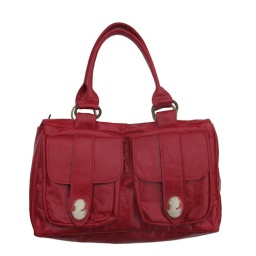
cameo bag in red